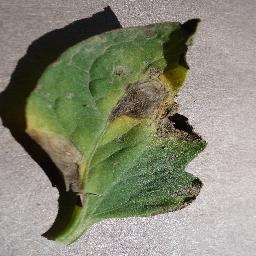
Label: Tomato___Early_blight